Romeo Menti

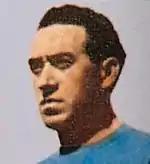

Romeo Menti (5 September 1919 – 4 May 1949) was an Italian footballer who played as a forward. He scored 145 goals in a career that spanned fifteen years.